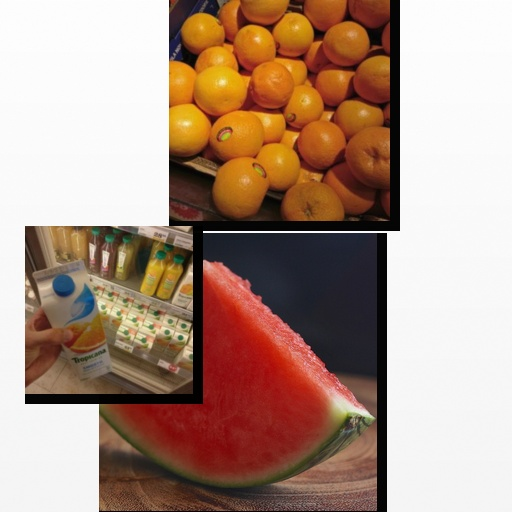
Food items: mixed_juice, red_grapefruit, watermelon